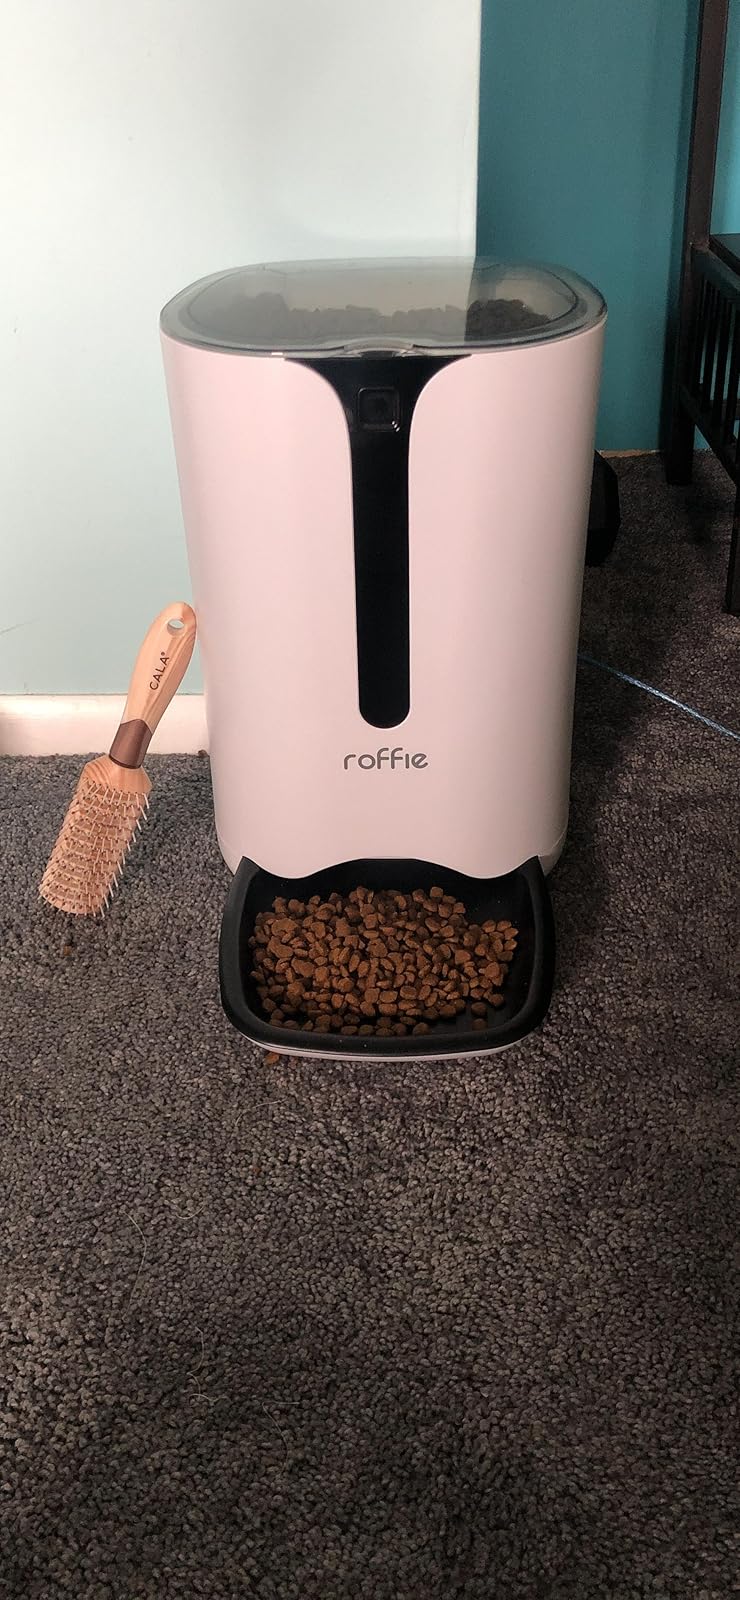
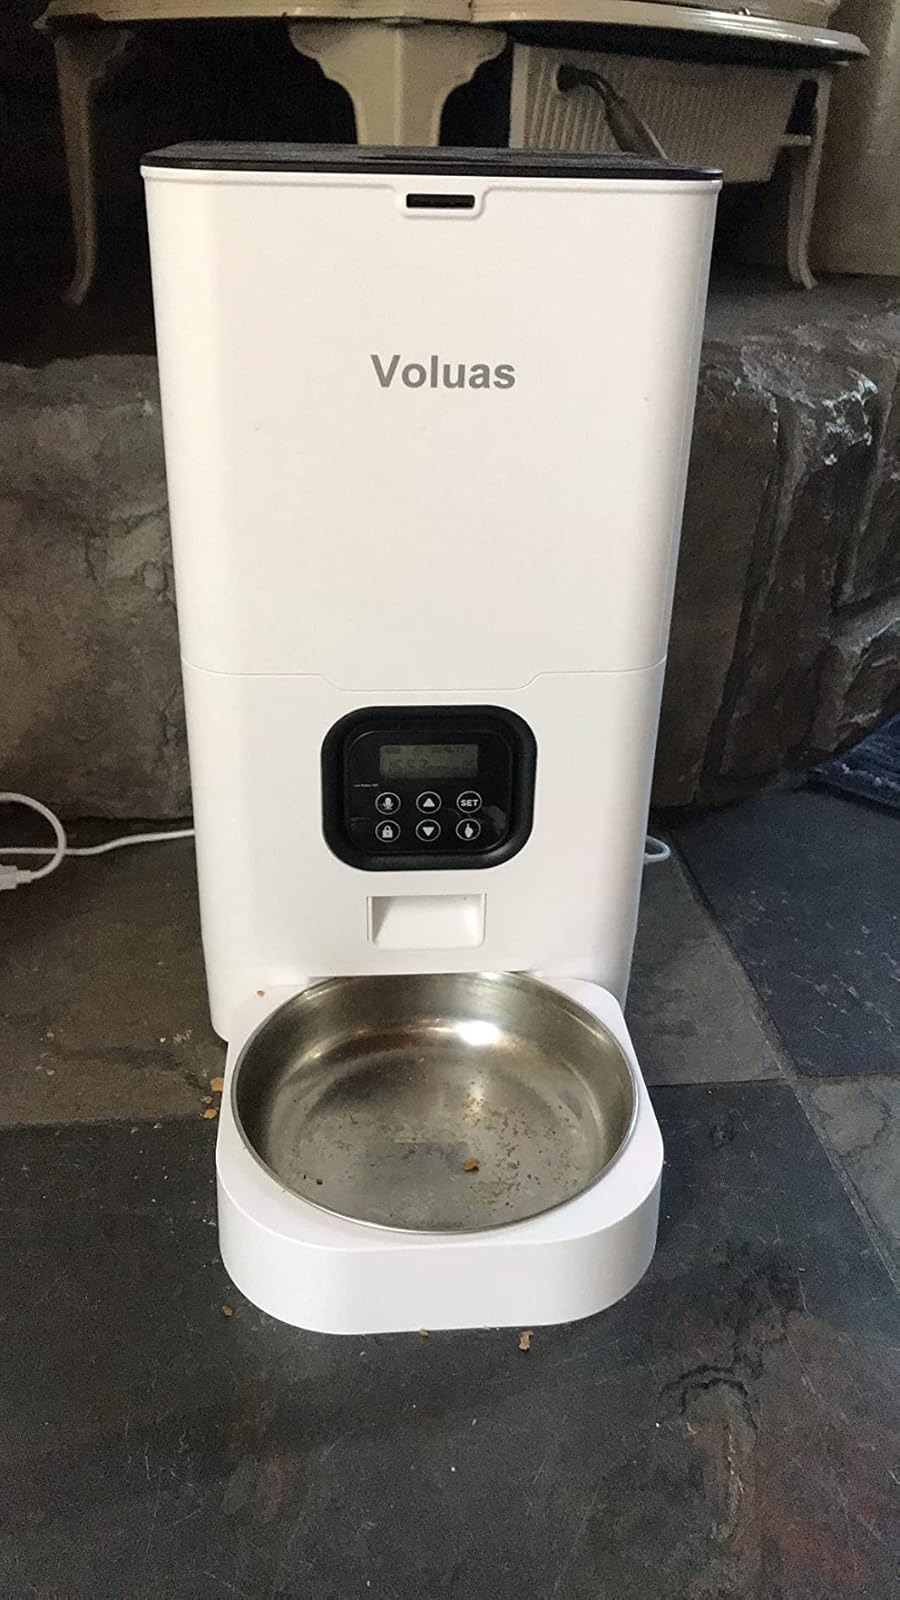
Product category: items_feeder
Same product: no